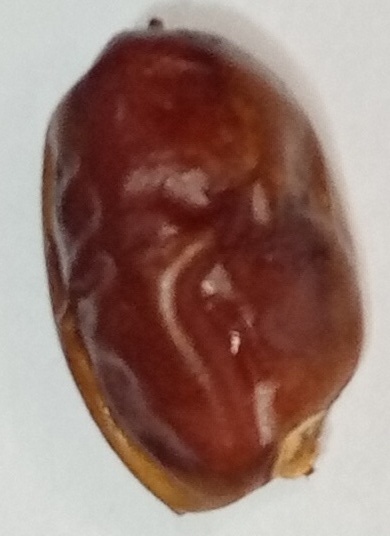
Variety: aseel
Size: medium
Grade: grade-1